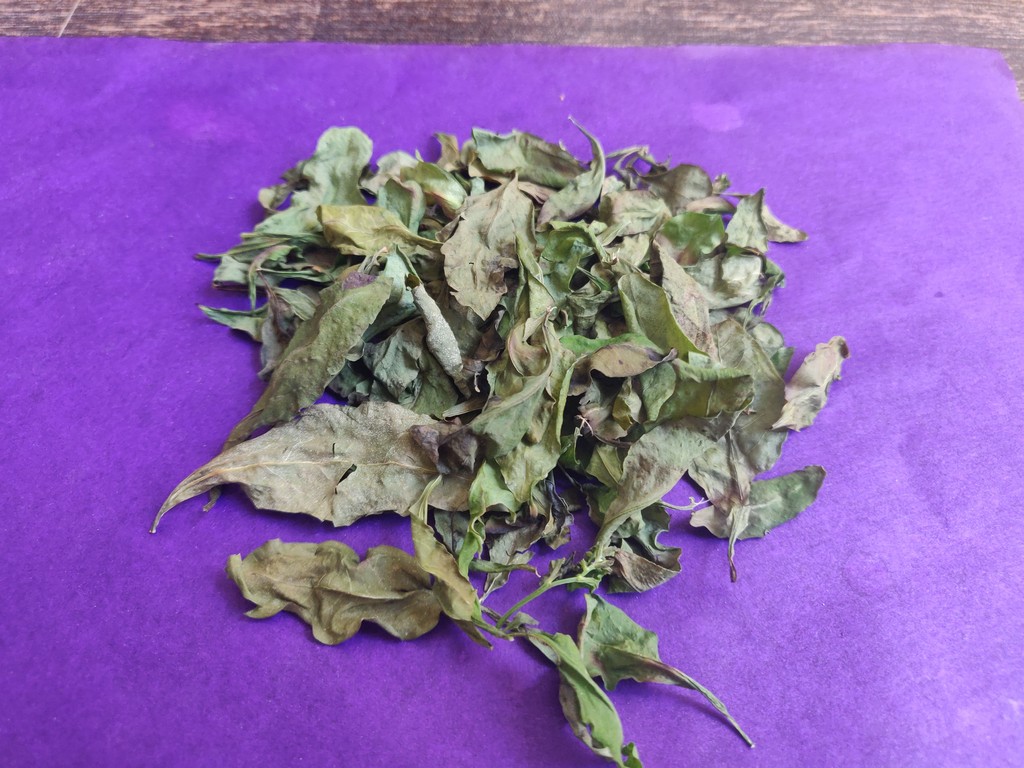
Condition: Dried
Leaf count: multiple
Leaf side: unknown